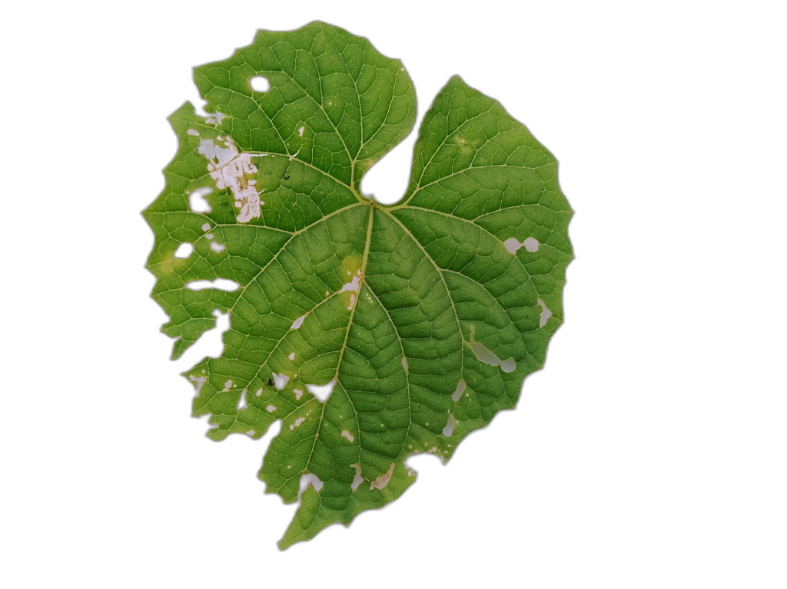
Crop: Zucchini
Label: Angular_Leaf_Spot